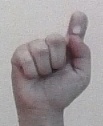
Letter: fa